Andrey Korf

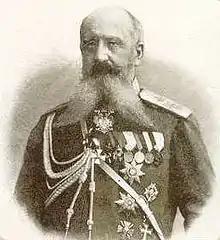
General Andrey Korf

Baron Andrey Nikolayevich Korf or Korff (1831–1893) was the first Viceroy (Governor General) of the Russian Far East (1884–93). The names of the village of Korf and the Korfa Bay commemorate him.